St. Mary's of the Barrens Catholic Church (Perryville, Missouri)

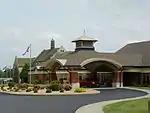
Apostle of Charity Residence

The founding of St. Mary's of the Barrens, Perryville, Missouri, predates the founding of the State of Missouri by two years, and was the first seminary west of the Mississippi River.